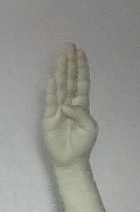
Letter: kaaf